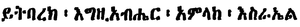
Haymanot signifie l’ensemble des doctrines et pratiques d’une religion. Il acquiert une signification particulière en Israël, où il désigne exclusivement la religion israélite pratiquée par les Beta Israel avant leur adoption du judaïsme.